Nirala (film)

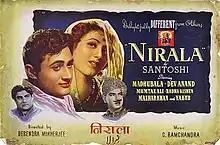
Theatrical release poster

Nirala is a 1950 Bollywood film directed by Devendra Mukherjee. It stars Dev Anand, Madhubala in lead roles, along with Mazhar Khan plays the main antagonist. Mumtaz Ali, Leela Mishra, Yakub play the supporting roles. It revolves around a doctor who unknowingly forces a girl, who is in love with him, to marry a king.